Catherine Zeta-Jones

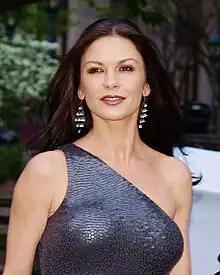
Zeta-Jones at the 2012 Tribeca Film Festival

Catherine Zeta-Jones (born 25 September 1969) is a Welsh actress. Recognised for her versatility, she has received various accolades, including an Academy Award, a British Academy Film Award, and a Tony Award. In 2010, she was appointed Commander of the Order of the British Empire (CBE) for her film and humanitarian work.